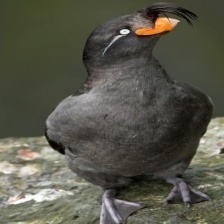
Species: CRESTED AUKLET
Scientific name: AETHIA CRISTATELLA